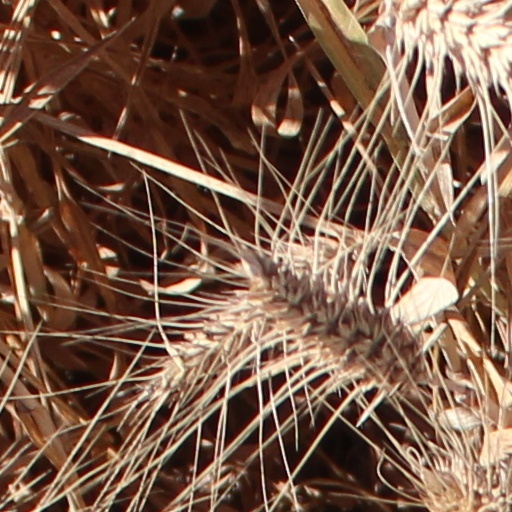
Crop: wheat